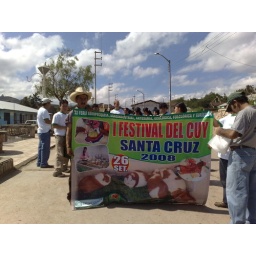
Festival del cuy = guinea pig festival. Hence the signs, the mascot, and the slaugtered guinea pigs in the other pictures.